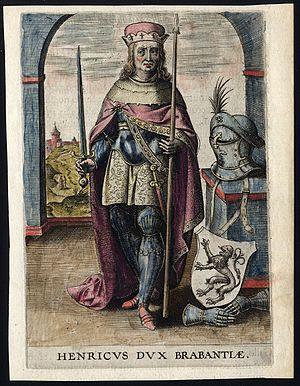
Henri de Bruxelles fut le 11ᵉ abbé de Parc, de 1226 à 1239, Parc étant une abbaye prémontrée située dans le duché de Brabant, près de Louvain, fondée en 1129 et toujours vivante. Du temps de cet abbé, 28 religieux furent acceptés à l'abbaye, dont 15 convers.
Le siège de Maastricht de 1204 est un siège de la double seigneurie de la ville de Maastricht par les armées du prince-évêque de Liège et du comte de Looz. Cette expédition punitive de l'automne 1204 est une réponse à l'accroissement de l'influence du duc de Brabant à Maastricht et a entraîné la destruction du pont et des fortifications entourant la ville.
Les guerres Liège-Brabant sont une série de guerres dans les XIIIᵉ et XIVᵉ siècles, entre la principauté de Liège et le duché de Brabant et leurs alliés. La série de treize ou quatorze batailles débute par le siège de Maastricht en 1204 et s'achève le 13 décembre 1378 avec la trêve de Booienhoven. Ces guerres avec la guerre de Succession du Limbourg, la guerre de succession de Looz et la guerre de succession du Duché de Brabant ont permis au Brabant et à Liège d'acquérir des territoires clés. Cependant, c'est le Brabant qui ressort comme la principale puissance régionale du pays mosan de ces luttes. Durant cette période, la principauté de Liège est le théâtre d'un autre conflit civil : la guerre des Awans et des Waroux.